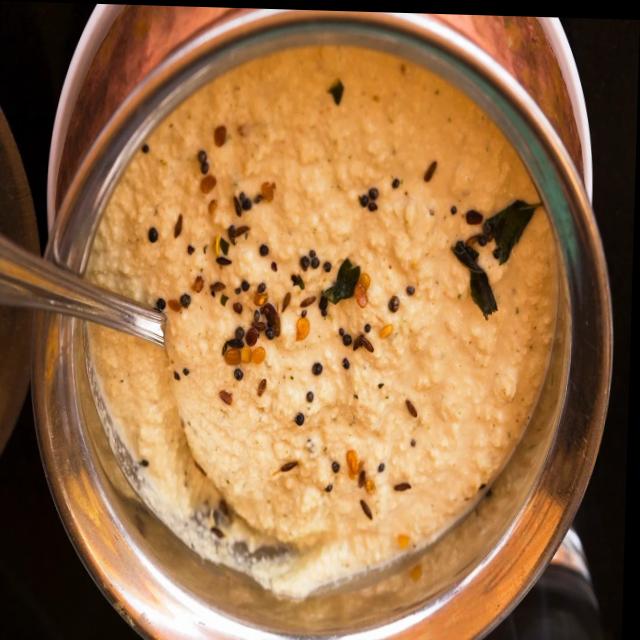
Dish: coconut_chutney